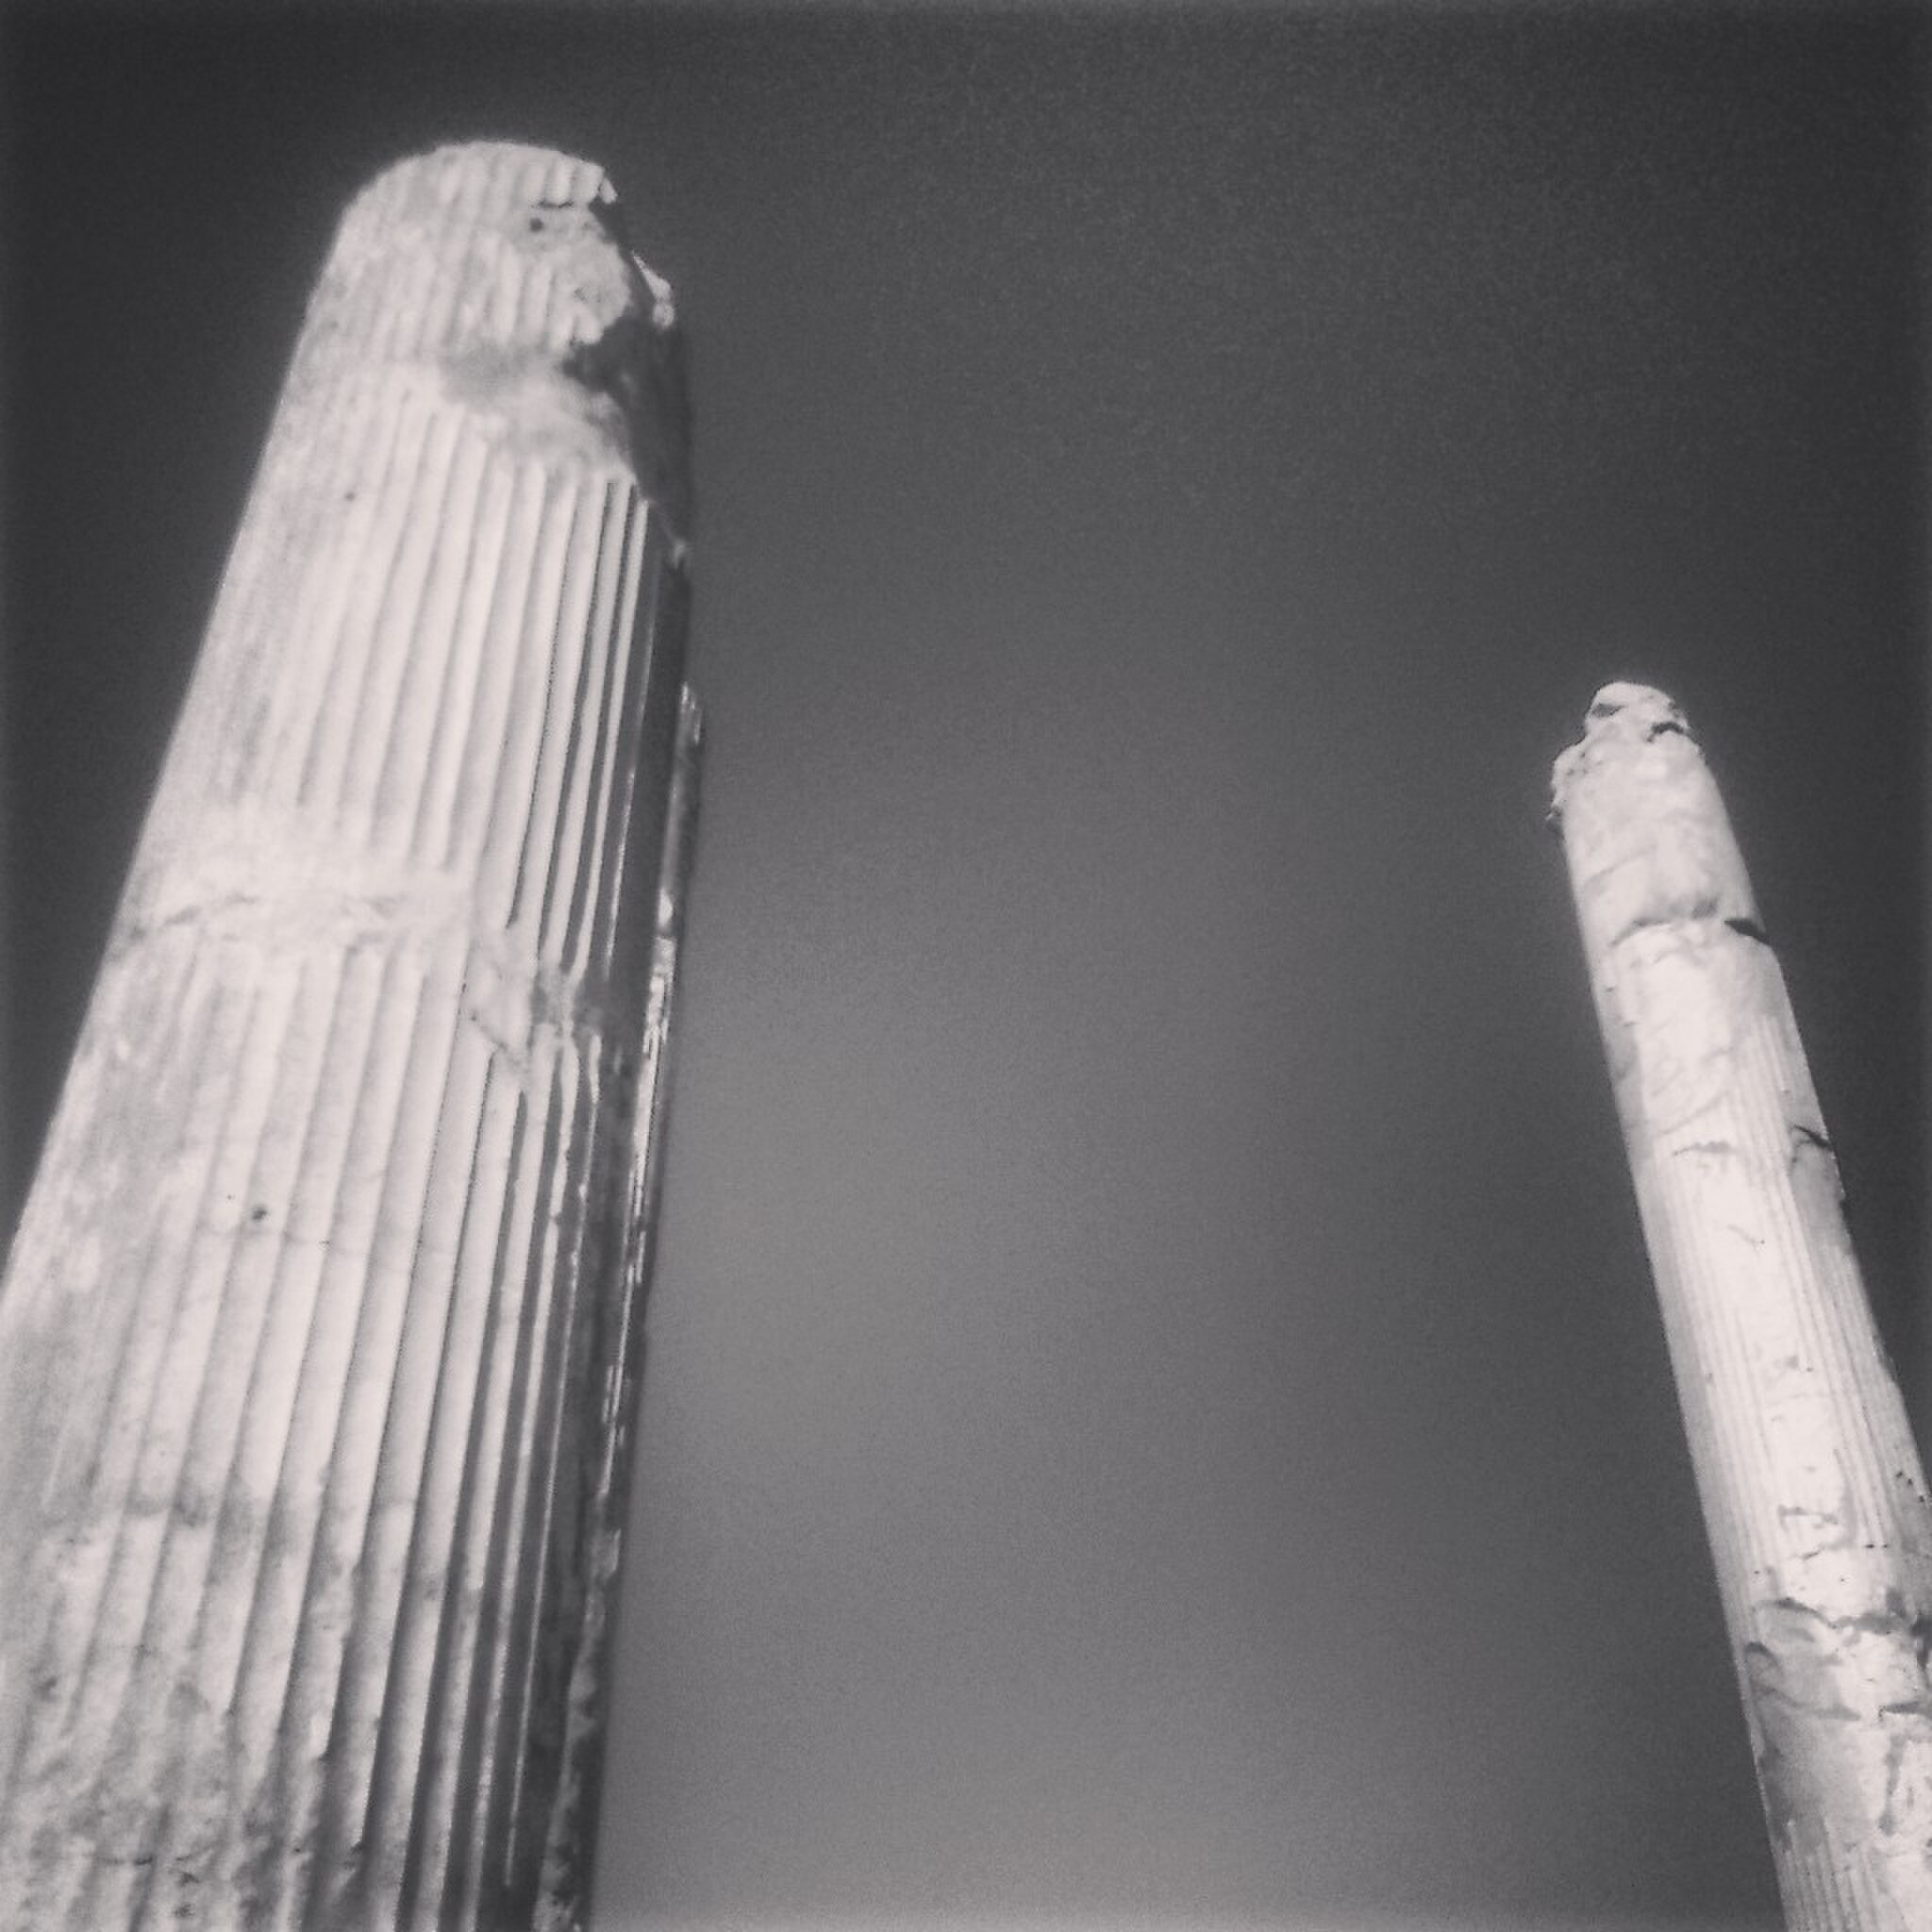
Title: تخت جمشید24
Date: 2015-09-22
Categories: Columns in Persepolis, Media lacking a description, Self-published work, Images from Wiki Loves Monuments 2016, Uploaded via Campaign:wlm-ir, Images from Wiki Loves Monuments 2016 in Iran, Iran photographs taken on 2015-09-22, Images from Wiki Loves Monuments missing SDC depicts, Images from Wiki Loves Monuments missing SDC location of creation